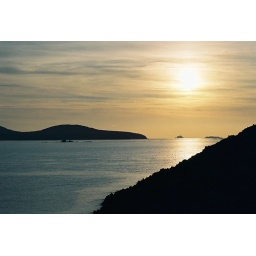
November 2006 in St Brides on the Pembrokeshire coast in Wales.  White Sands beach near St David's